Grammar

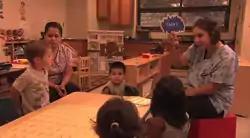
Cherokee language instruction at Kituwah Academy

Recently, efforts have begun to update grammar instruction in primary and secondary education. The main focus has been to prevent the use of outdated prescriptive rules in favor of setting norms based on earlier descriptive research and to change perceptions about the relative "correctness" of prescribed standard forms in comparison to non-standard dialects. A series of metastudies have found that the explicit teaching of grammatical parts of speech and syntax has little or no effect on the improvement of student writing quality in elementary school, middle school or high school; other methods of writing instruction had far greater positive effect, including strategy instruction, collaborative writing, summary writing, process instruction, sentence combining and inquiry projects.